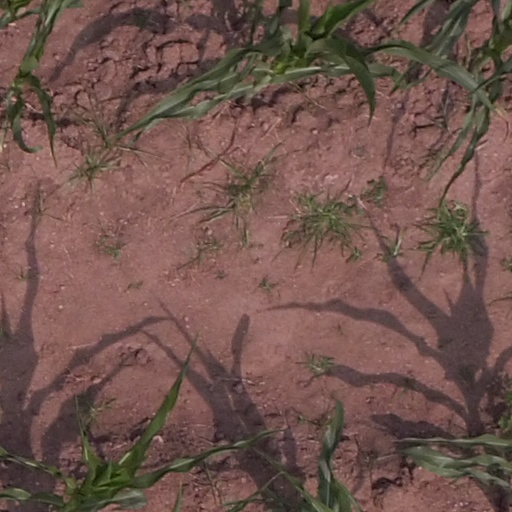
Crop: maize; corn